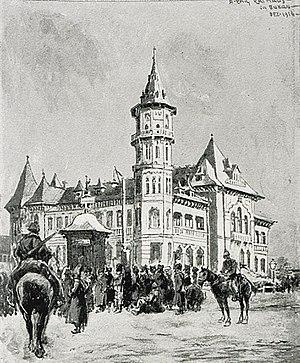
La 7ᵉ division de cavalerie est une unité de cavalerie, partie de l'armée impériale allemande, qui participe lors de la Première Guerre mondiale aux combats du front de l'Ouest, du front de l'Est et du front roumain avant de revenir sur le front de l'Ouest. En mai 1918, elle est transformée en division de Schützen.